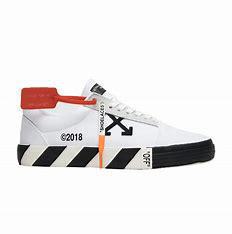
Brand: Off-White
Model: Off Vulc